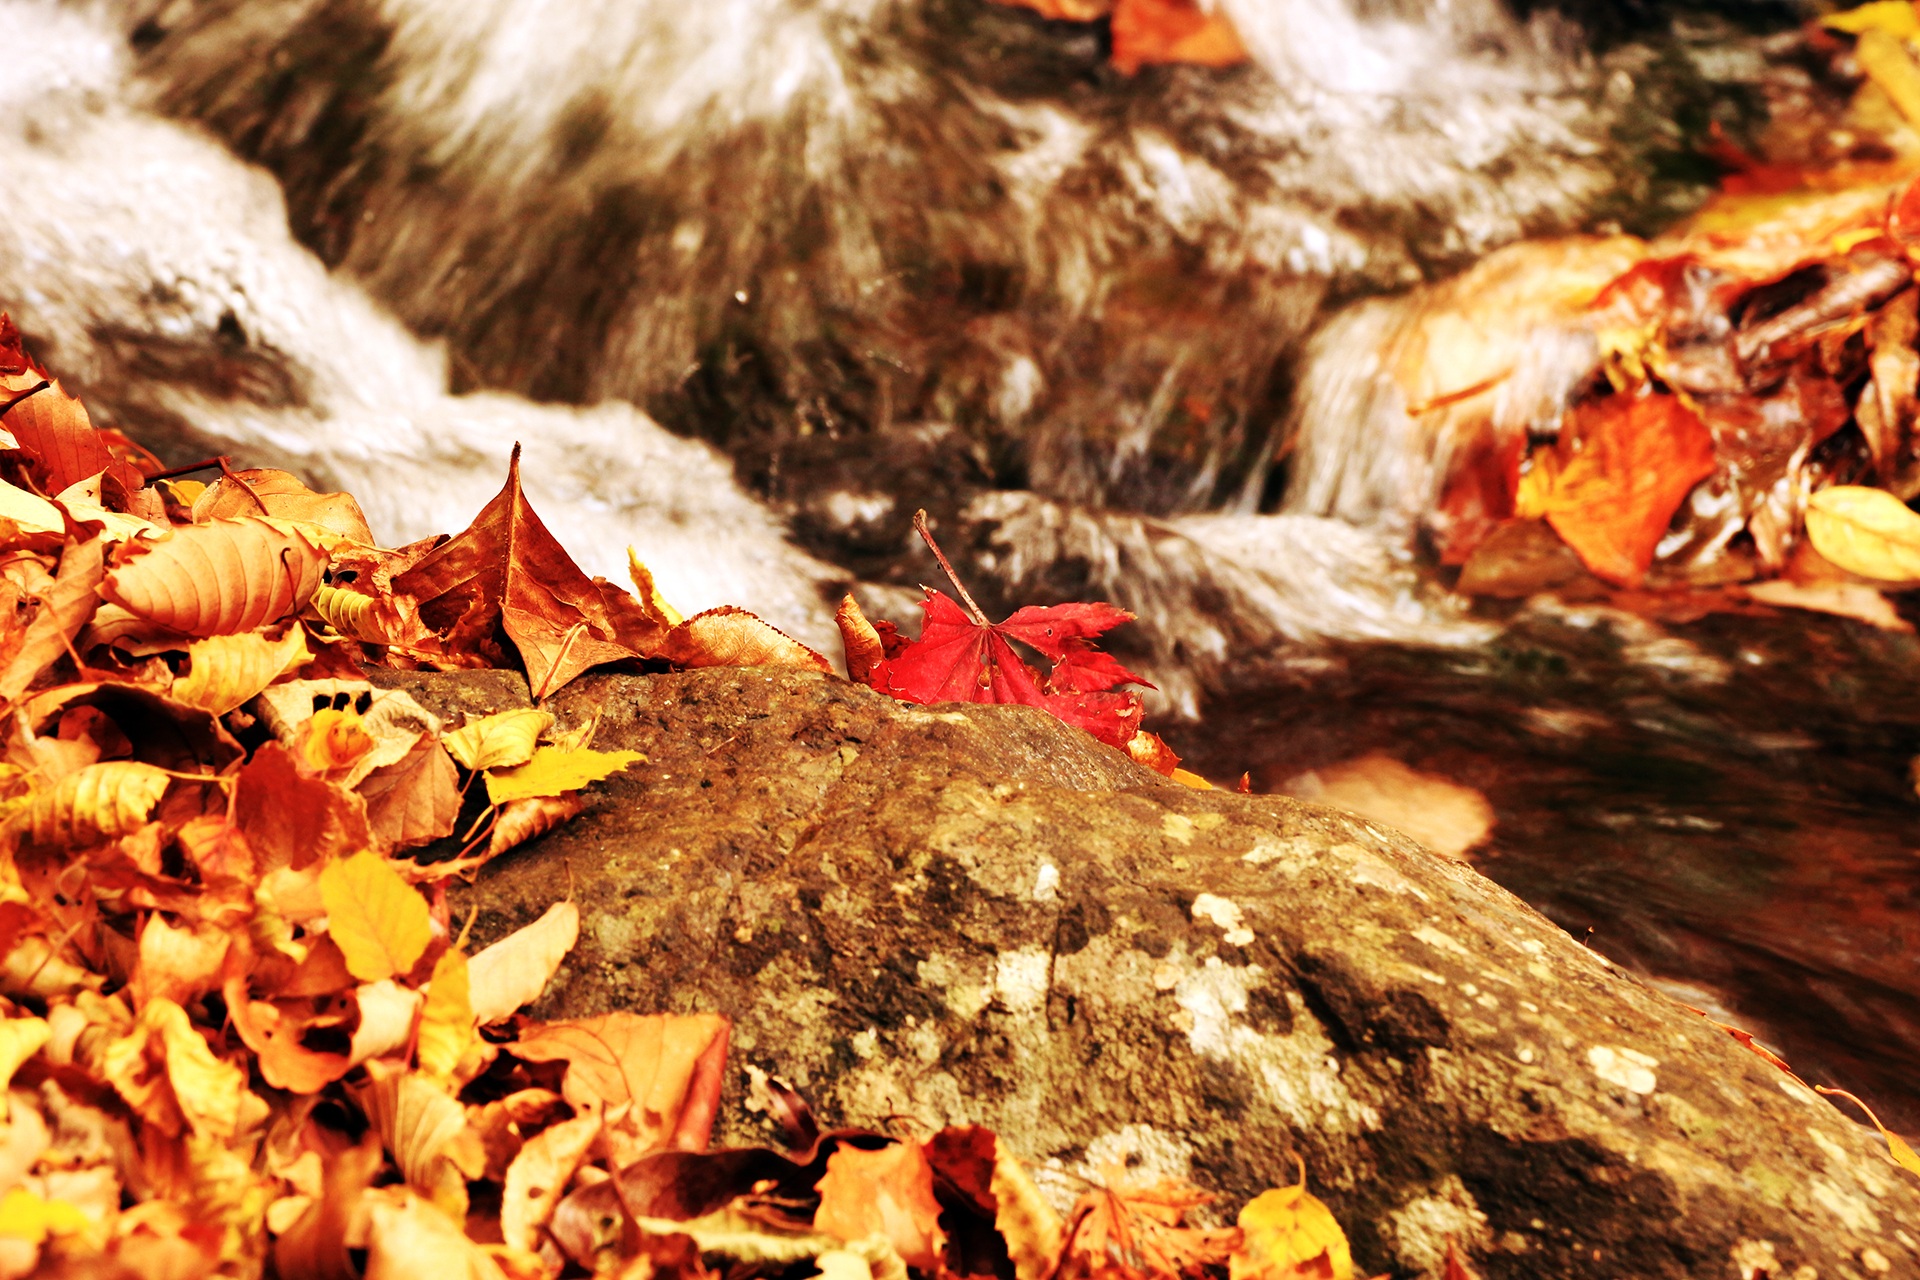
tree, nature, branch, plant, wood, trail, leaf, love, autumn, soil, season, leaves, i, autumn leaves, the leaves, red maple leaf, this star